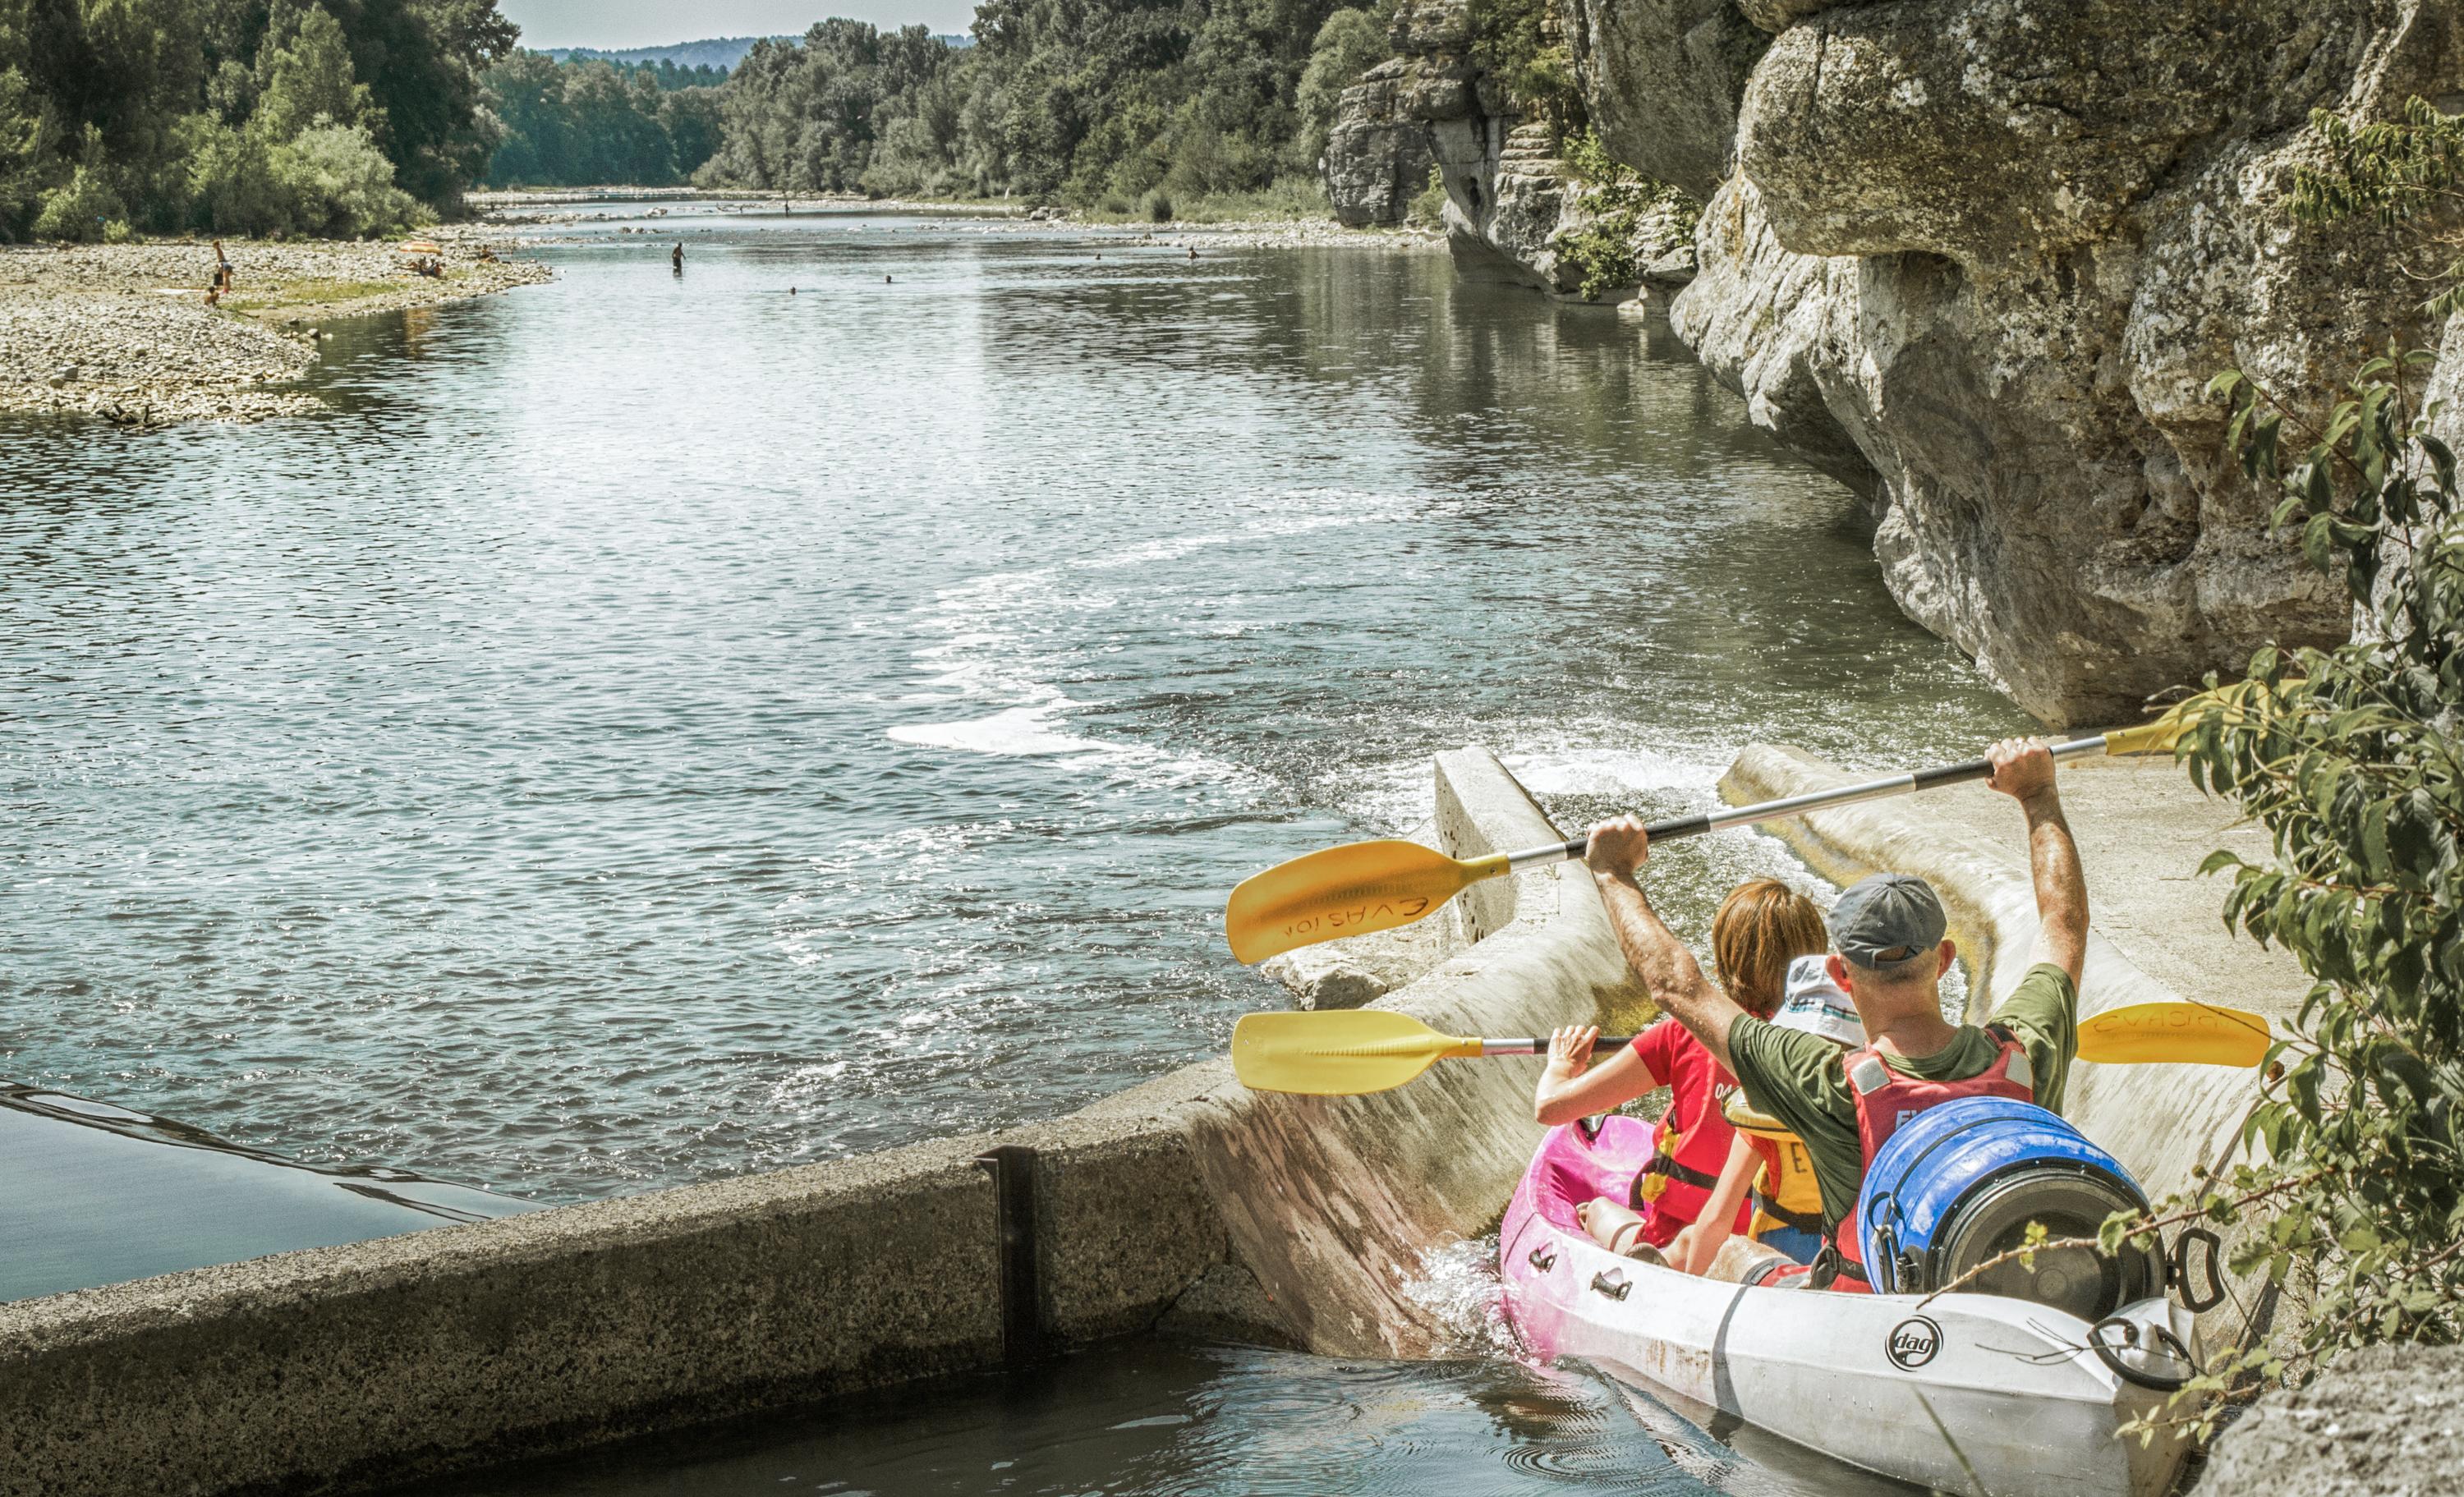
landscape, nature, sport, boat, river, canoe, europe, vehicle, rapid, nikon, kayak, paysage, boating, digue, nikkor, amusement, ardche, descente, ete, curuyann, rgion, typique, riviere, famille, loisirs, tobogan, pagaie, raft